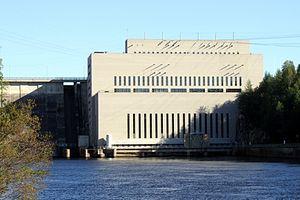
L'architecture de la Finlande a une histoire de plus de 800 ans et, alors que jusqu'à l'époque moderne, l'architecture était fortement influencée par les courants des deux nations voisines de la Finlande, à savoir la Suède et la Russie, dès le début du XIXᵉ siècle, les influences sont venues directement de l'extérieur. Dans un premier temps, lorsque des architectes étrangers itinérants ont commencé à exercer dans le pays, puis lorsque la profession d'architecte finlandais s'y est établie. L'architecture finlandaise a également contribué de manière significative à plusieurs styles internationaux, tels que le Jugendstil, ou Art nouveau, le classicisme nordique et le fonctionnalisme. Plus particulièrement, les travaux de l'architecte moderniste Eliel Saarinen, l'architecte le plus connu du pays, ont eu une influence considérable à l'échelle mondiale. Mais l'architecte moderniste Alvar Aalto, considéré comme l'une des figures majeures de l'histoire mondiale de l'architecture moderne, est encore plus renommé qu'Eliel Saarinen. Dans un article de 1922, intitulé Motifs des âges passés, Aalto discute des influences nationales et internationales en Finlande :
Aarne Adrian Ervi est un architecte finlandais.